The Sacred Mushroom and the Cross

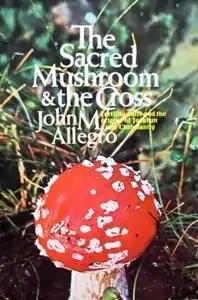
Cover of the first edition

The Sacred Mushroom and the Cross: A Study of the Nature and Origins of Christianity Within the Fertility Cults of the Ancient Near East is a 1970 book about the linguistics of early Christianity and fertility cults in the Ancient Near East. It was written by John Marco Allegro (1923–1988).